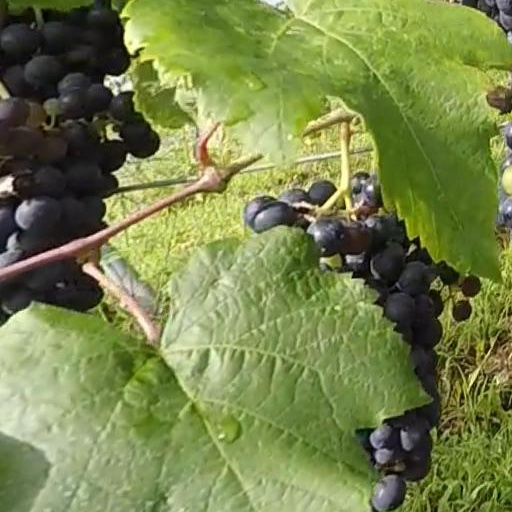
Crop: grape